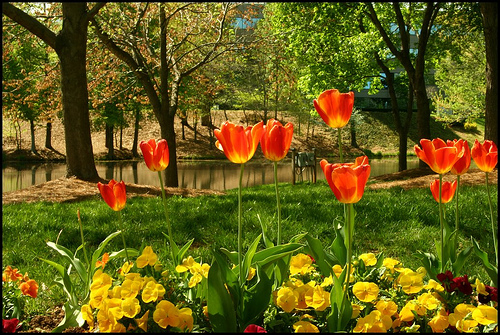
Flower: tulip